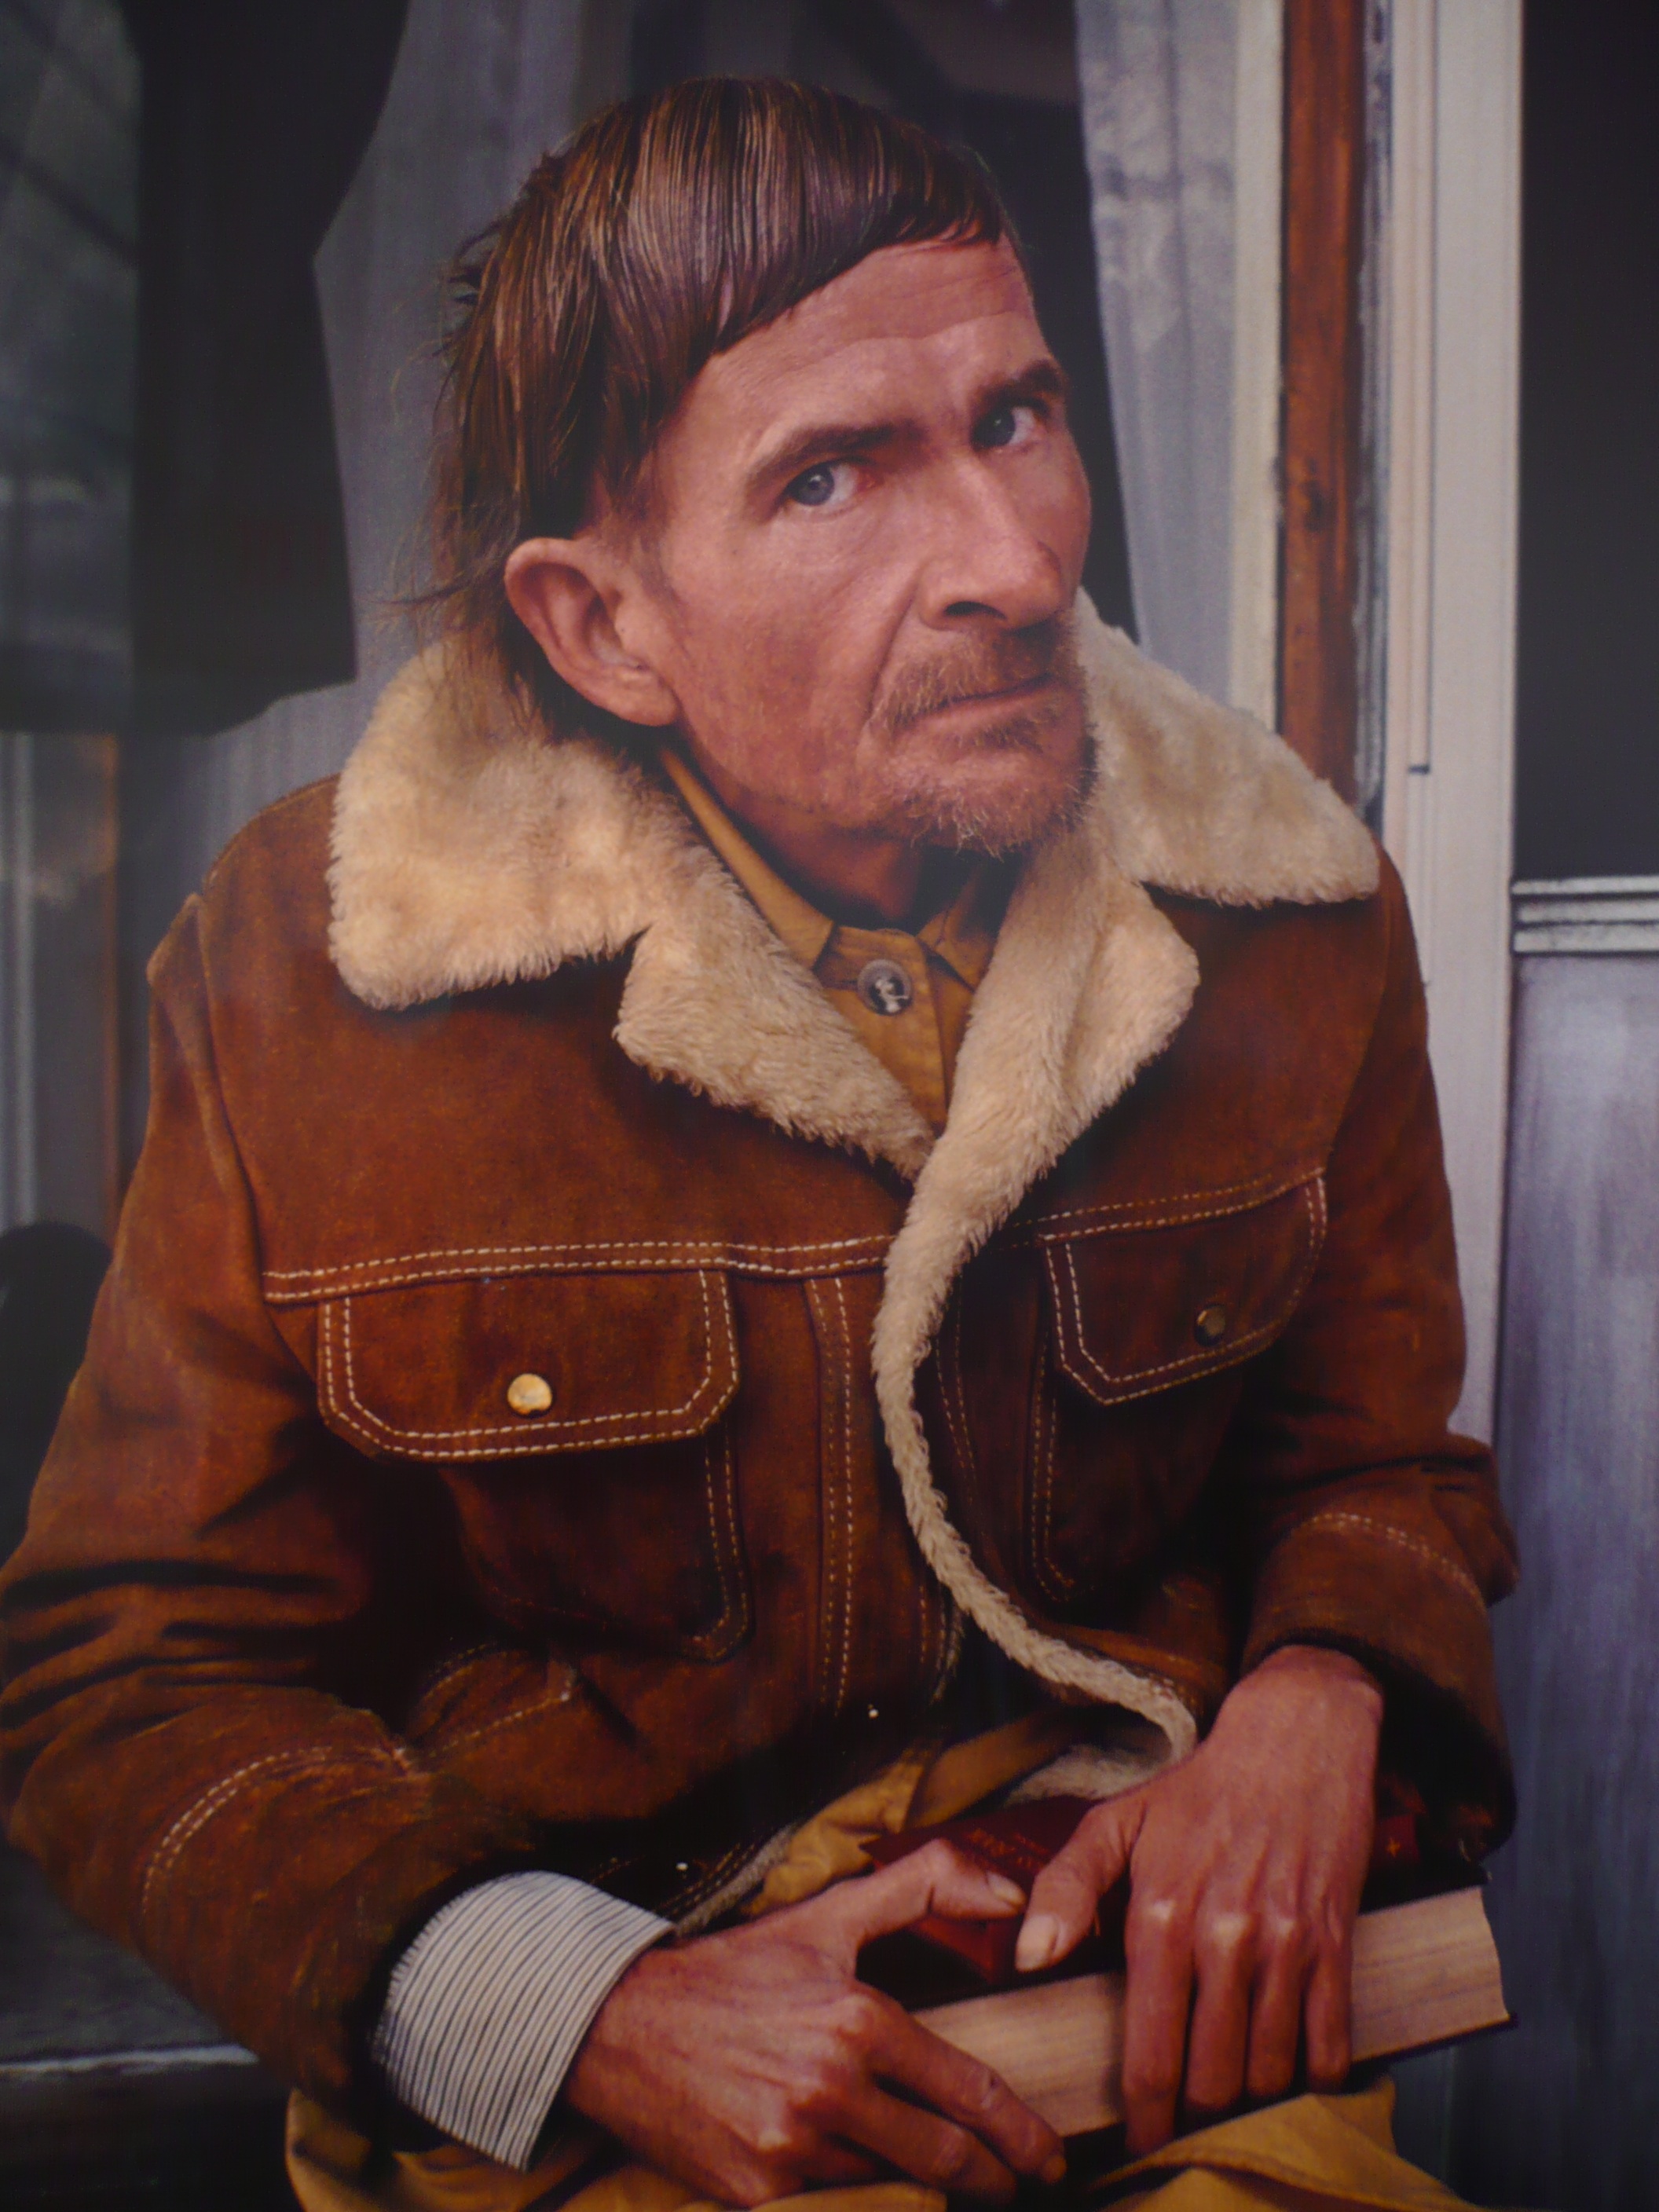
man, person, people, hair, male, portrait, beard, elder, art, facial hair, human positions